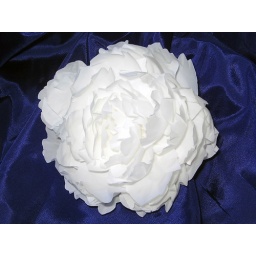
Peony flower in white silk dupion